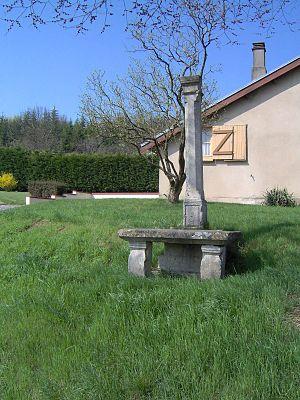
Vilcey-sur-Trey est une commune française située dans le département de Meurthe-et-Moselle en région Grand Est. Le territoire de ce village fait partie du parc naturel régional de Lorraine.